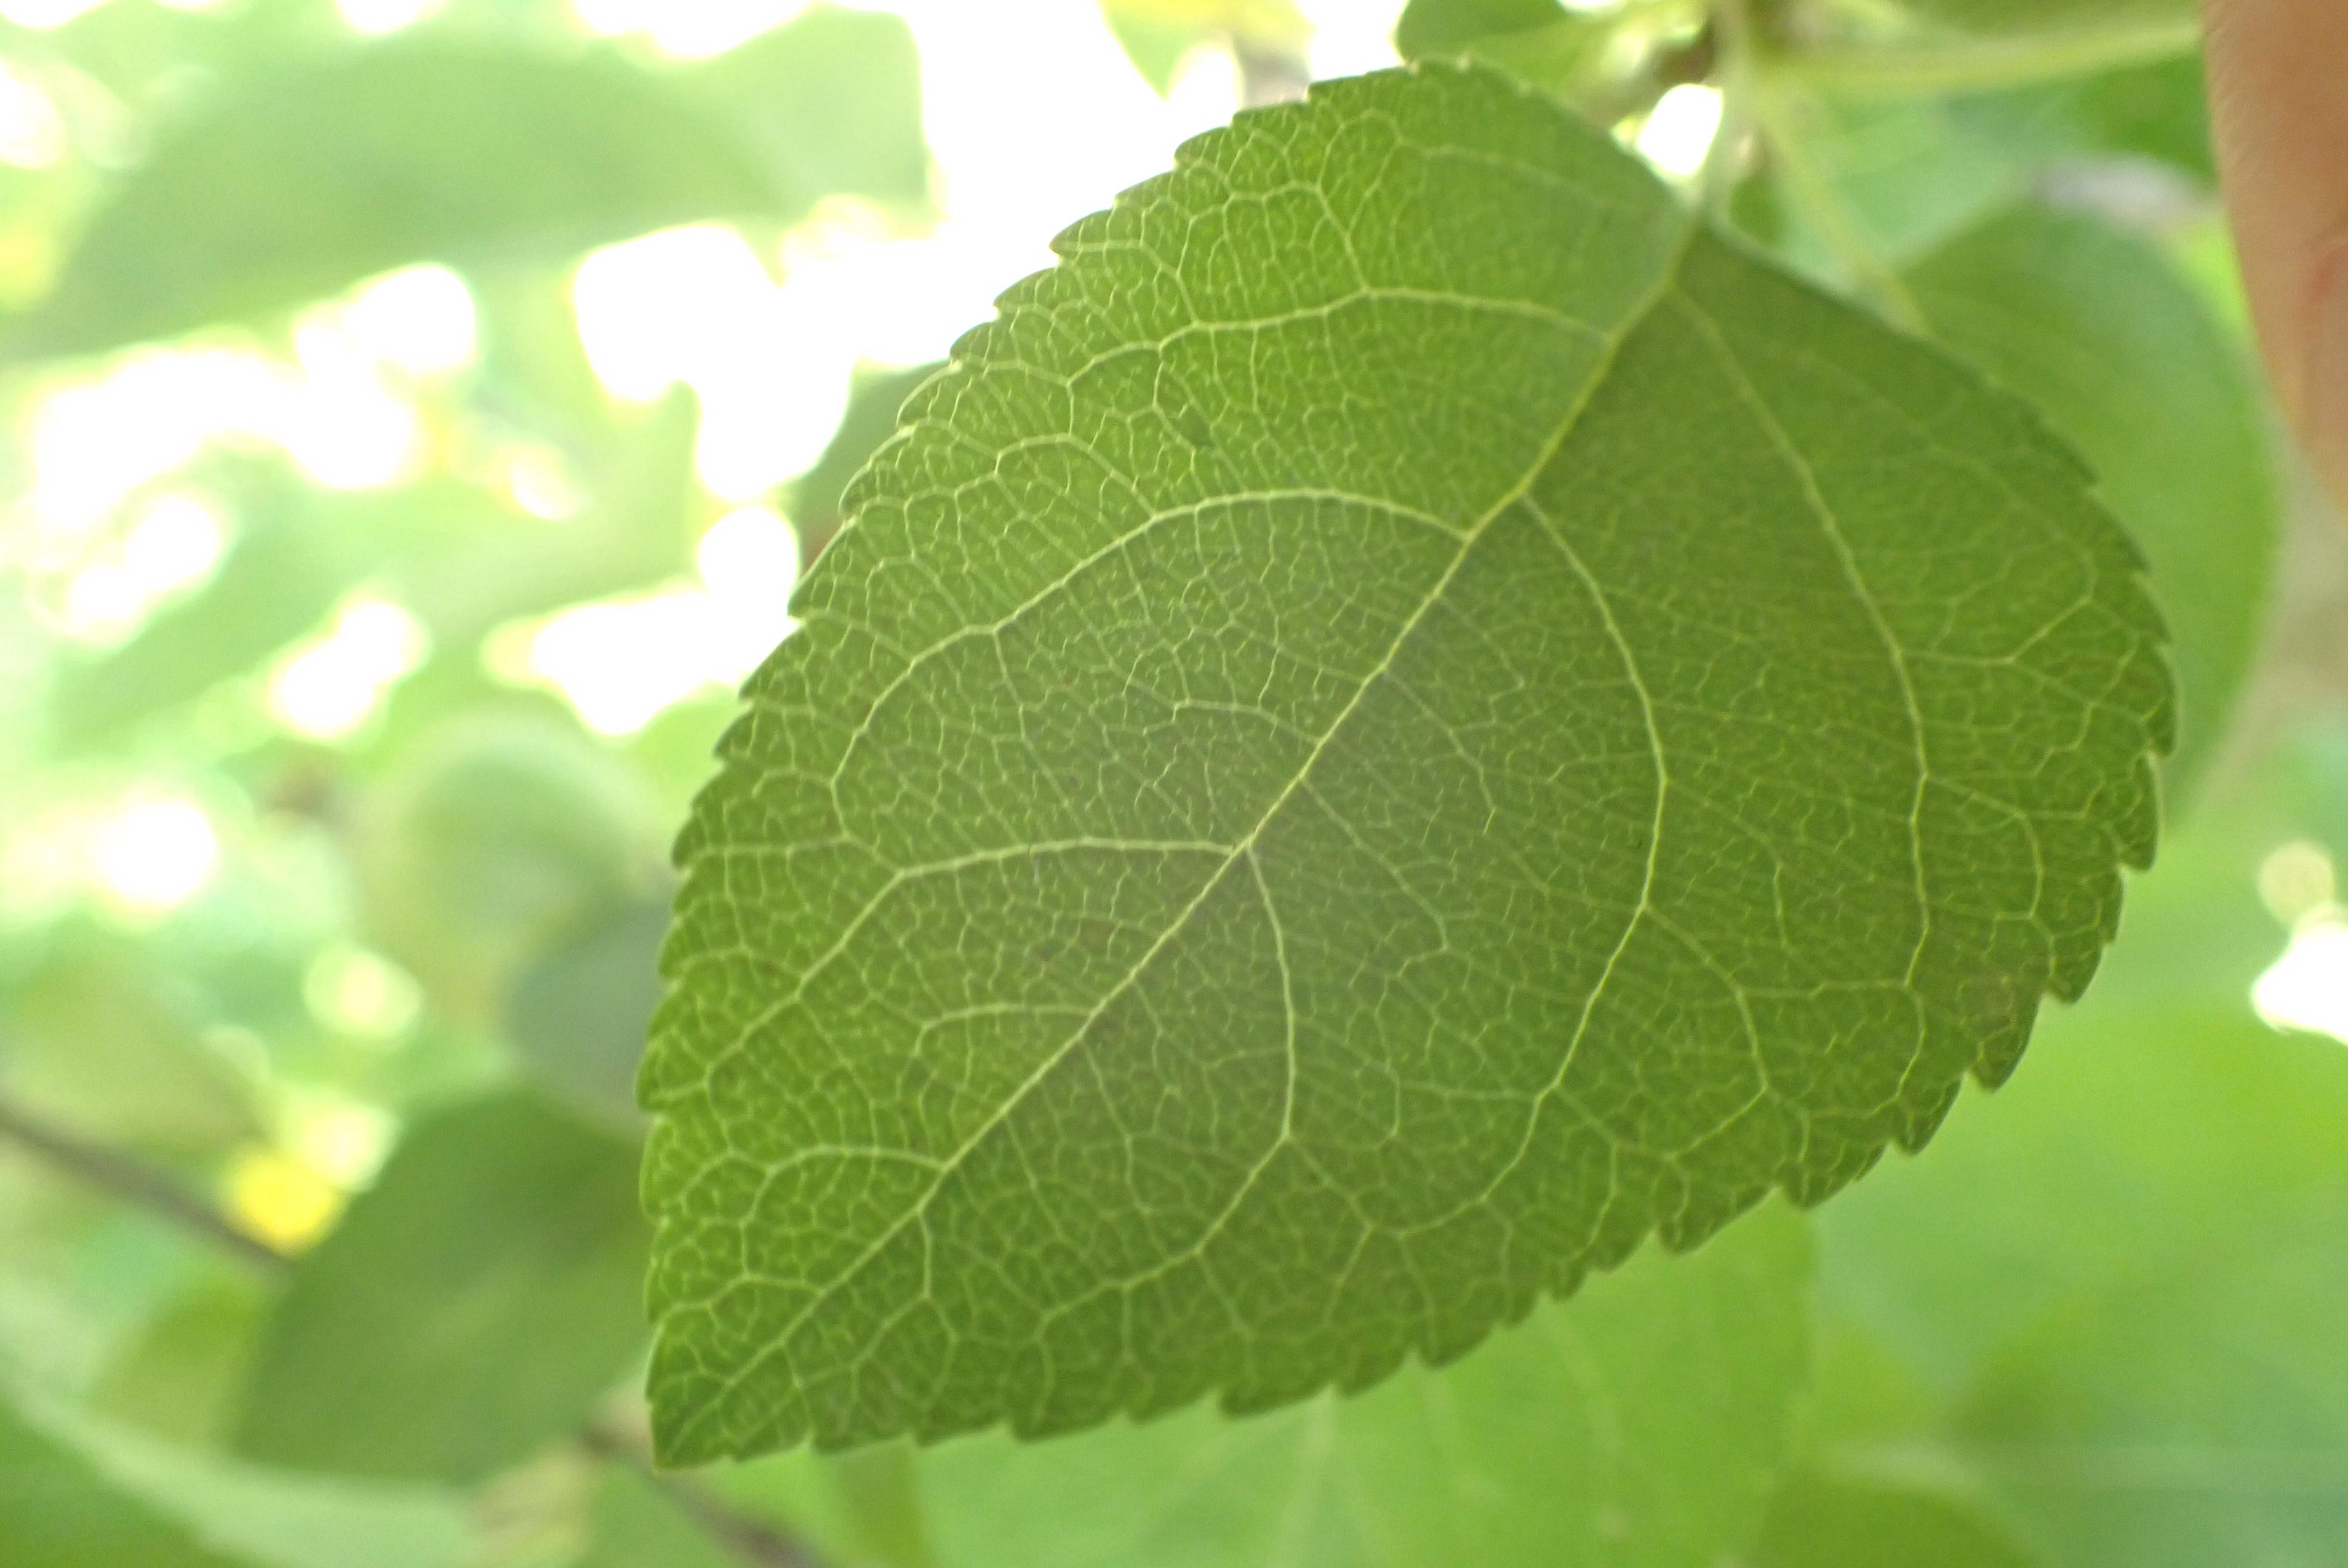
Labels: healthy